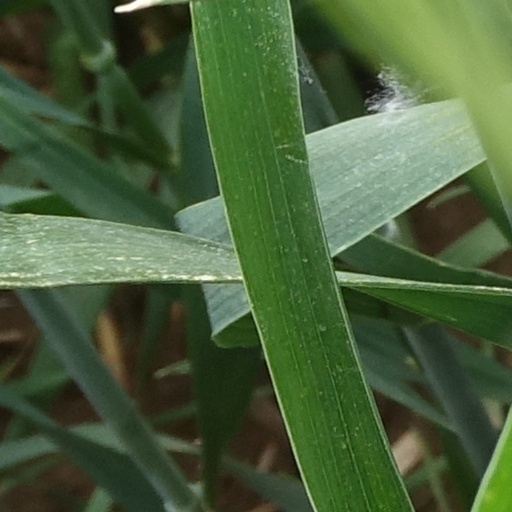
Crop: wheat